Ēḻarappaḷḷikaḷ

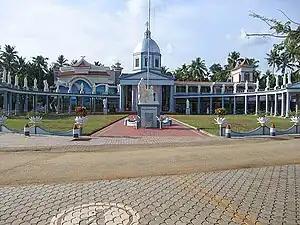

The current Marthoma Pontifical shrine (Kodungaloor Mar Thoma Church) church is situated on the banks of the River Periyar about 6 km from Kodungallur, in the village of Azhikode in Kerala.